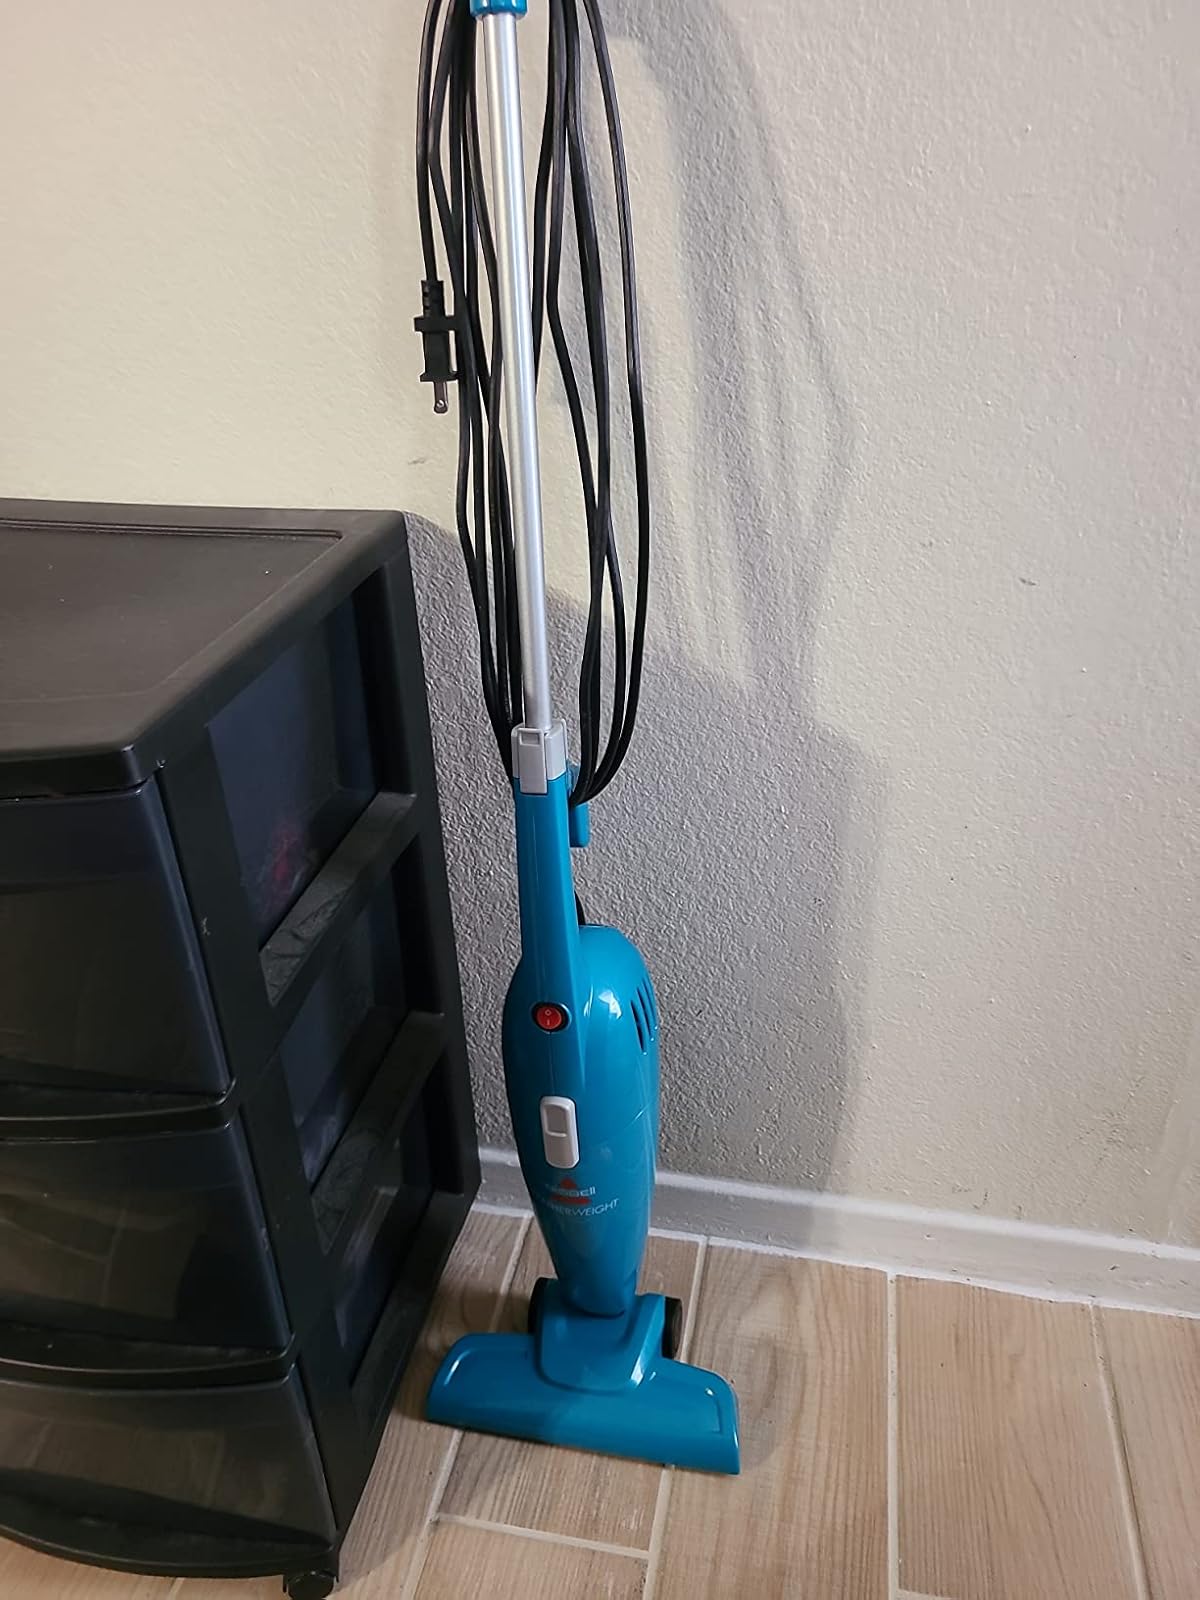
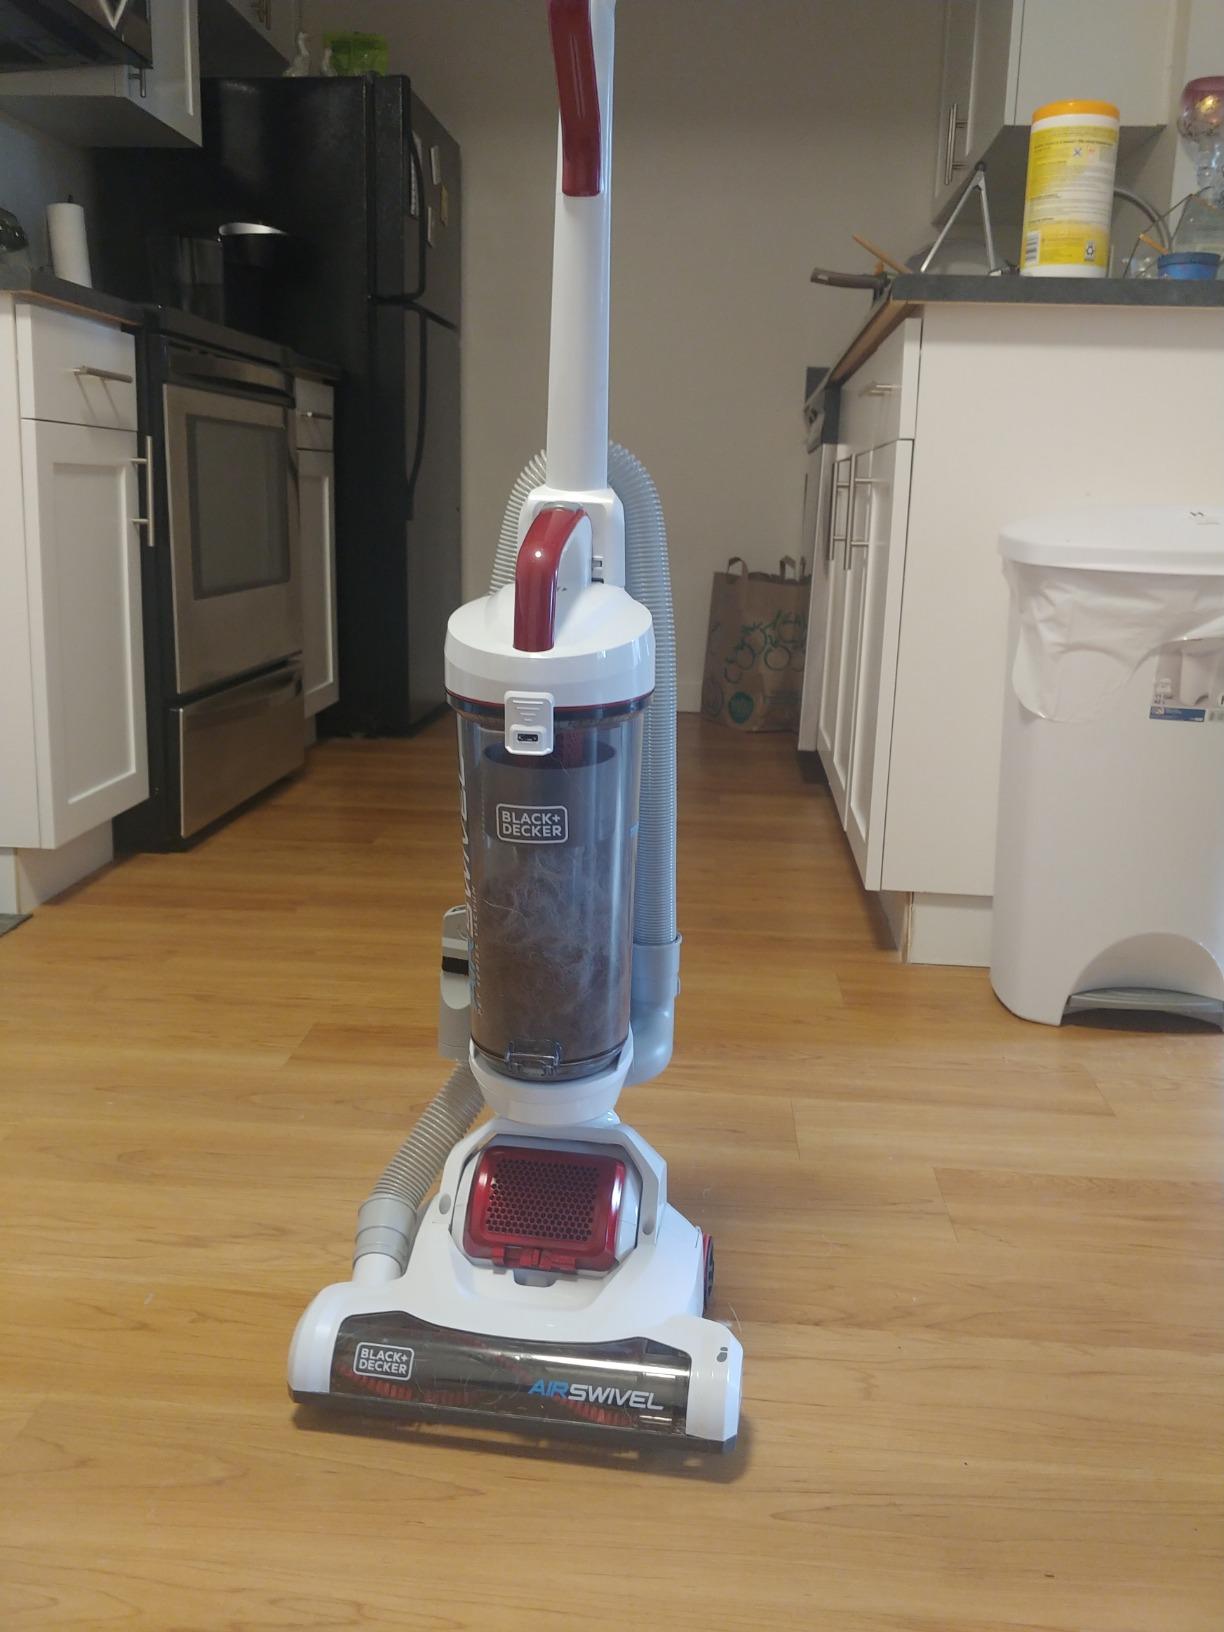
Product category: items_vacuum
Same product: no